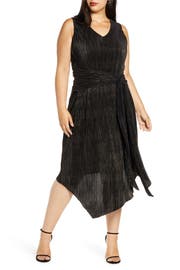
a glam dress with figure sculpting tie and a slit in the fluttering asymmetrical hem is cut from glittering pliss to put the sparkle in party season